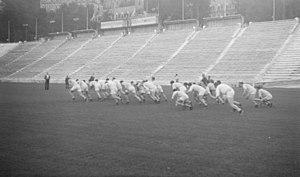
Nous voyons des joueurs de football courir pendant leur entraînement dans le stade Percival-Molson de l'Université McGill à Montréal.
Le stade Percival-Molson est un stade extérieur de football canadien, de soccer et d'athlétisme qui a été inauguré le 22 octobre 1915. Il appartient à l’Université McGill et est situé à Montréal. Sa grande popularité est due au fait que les Alouettes, équipe de la Ligue canadienne de football, joue depuis 1998 dans ce stade, ayant abandonné le grand Stade olympique, sauf pour quelques occasions. Situé dans le quartier Milton Parc, le stade Percival-Molson peut accueillir plus de 25 012 spectateurs. C'est le deuxième plus grand stade dans la ville de Montréal.